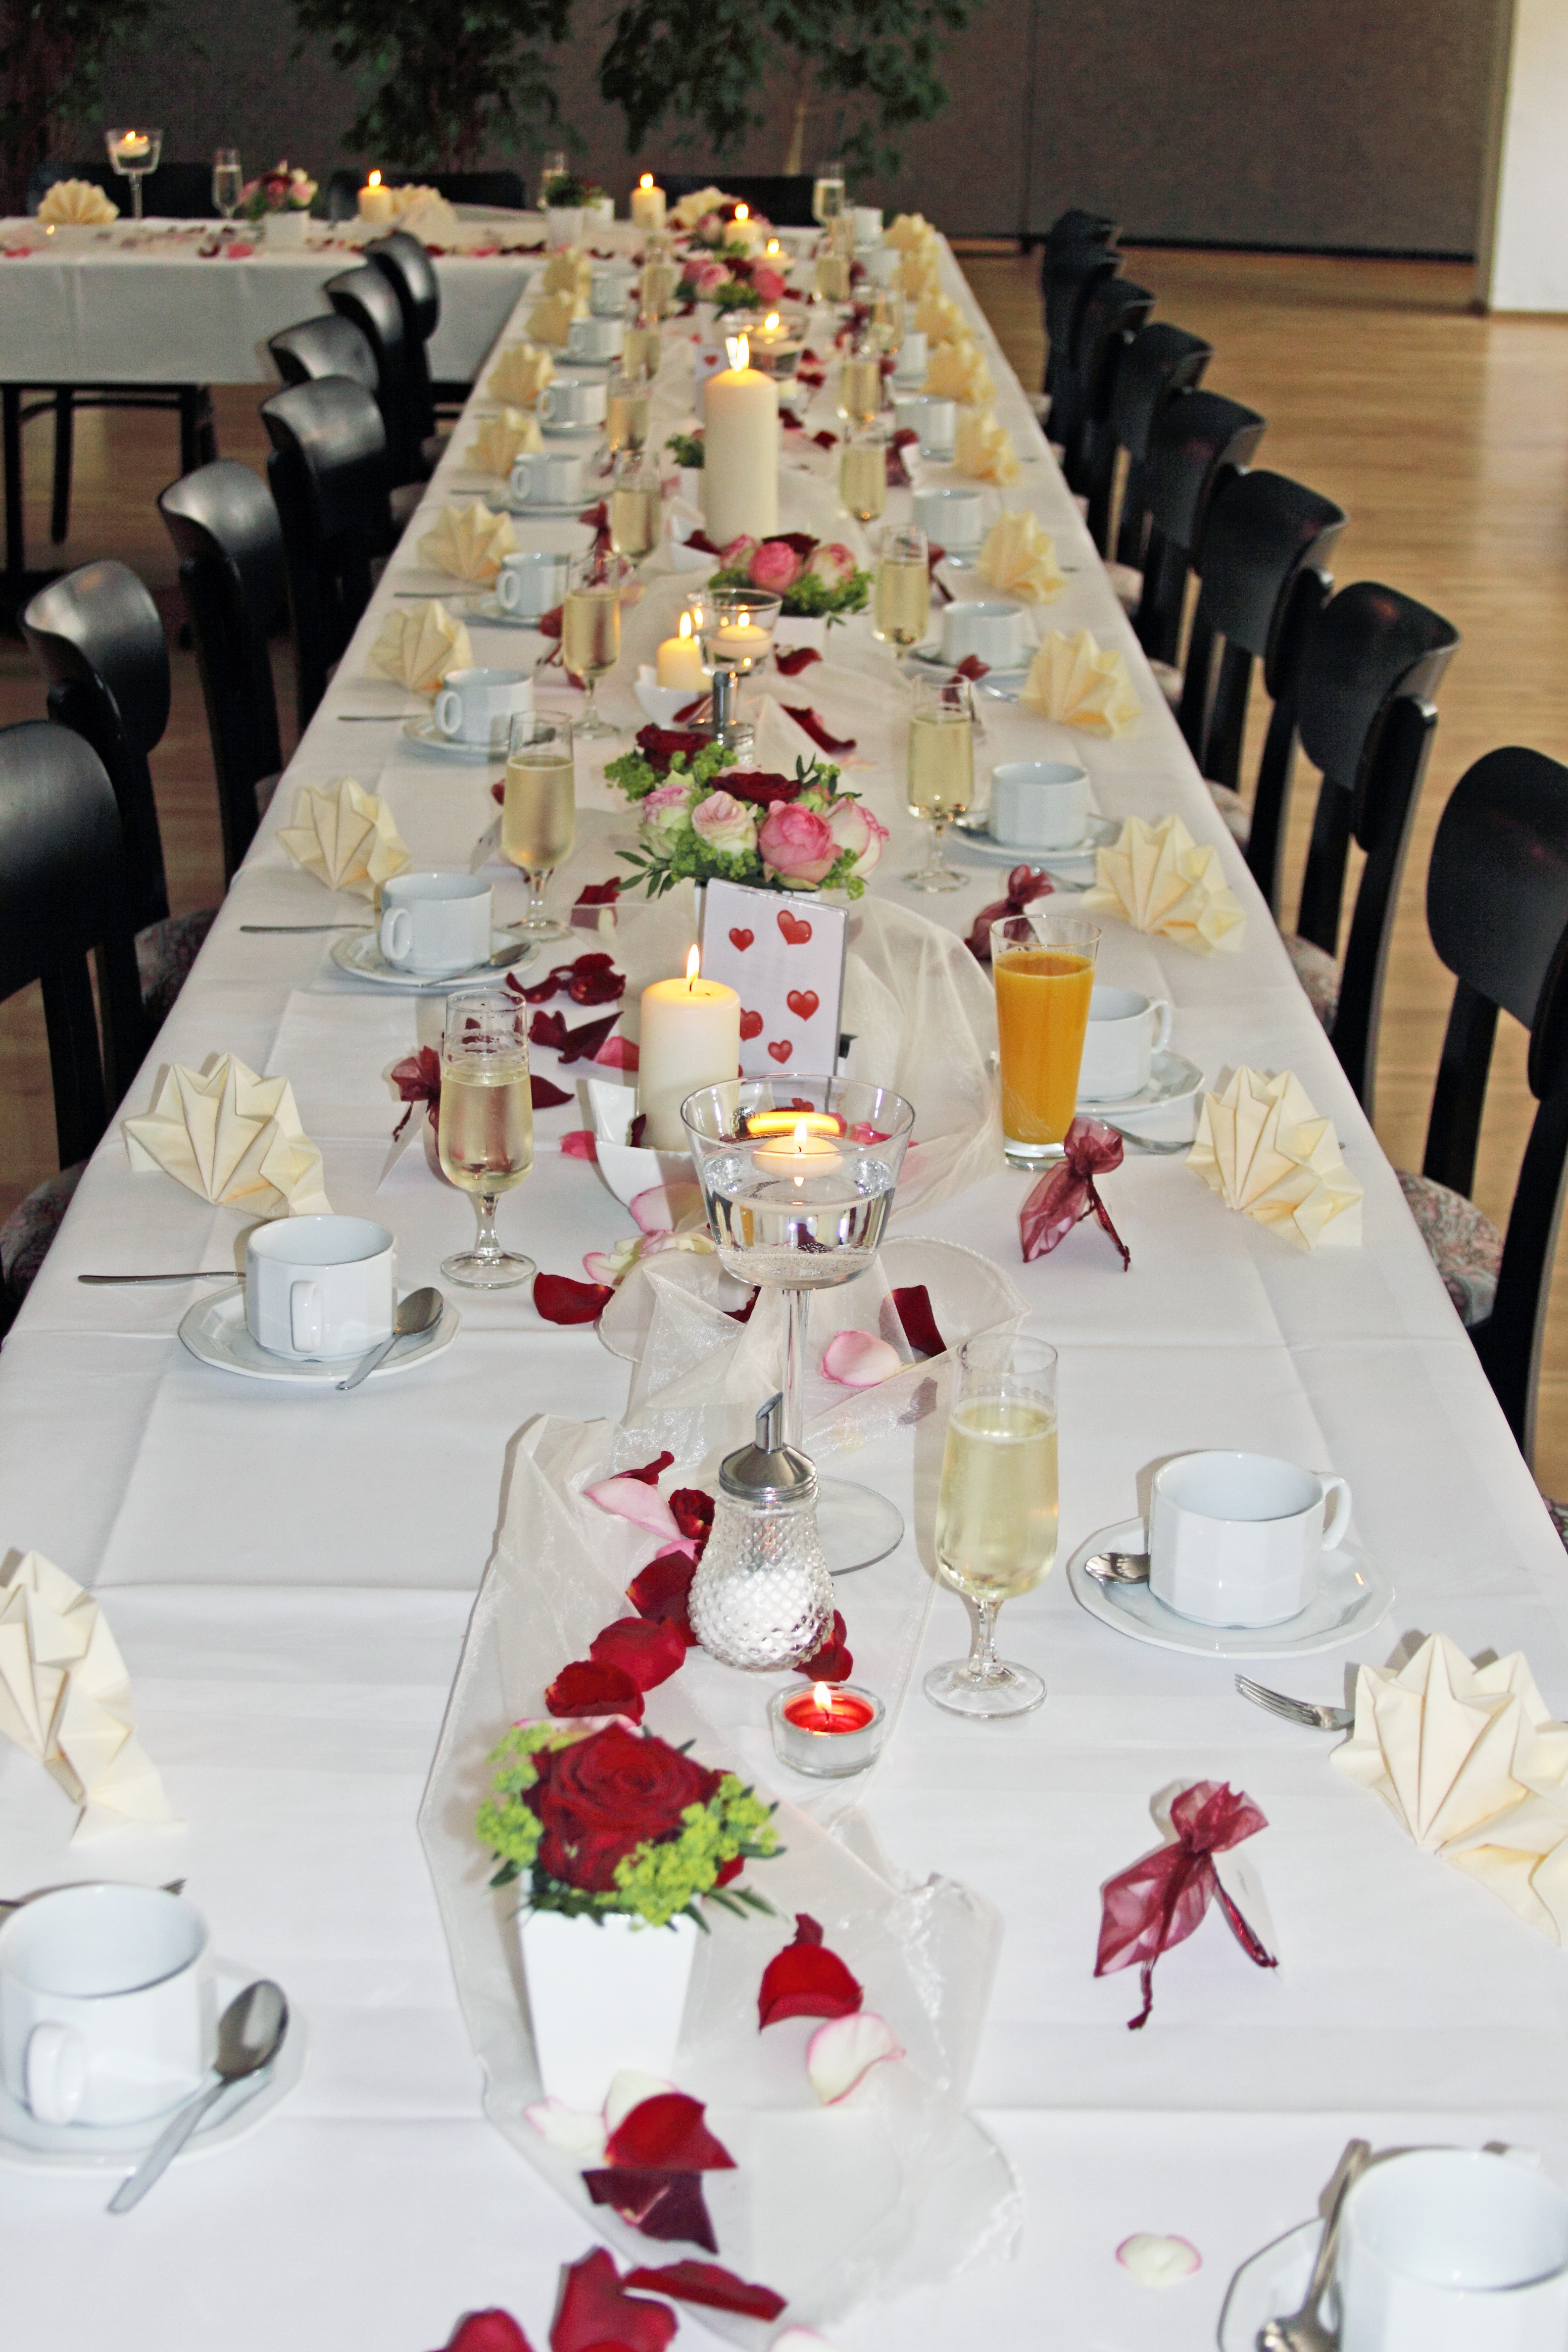
meal, romantic, wedding, flowers, aisle, ceremony, chairs, candles, party, banquet, event, cover, rose petals, wedding table, wedding reception, centrepiece, function hall